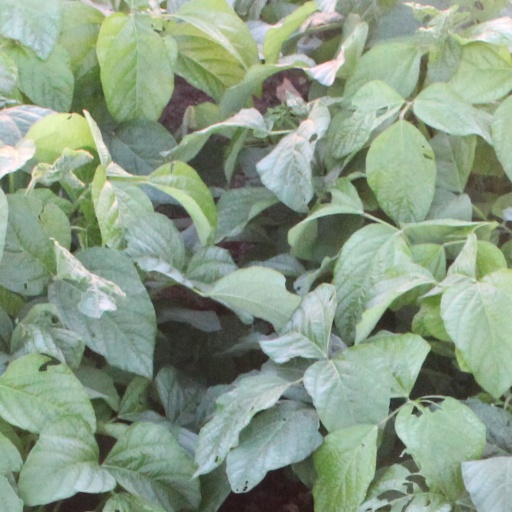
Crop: soybean